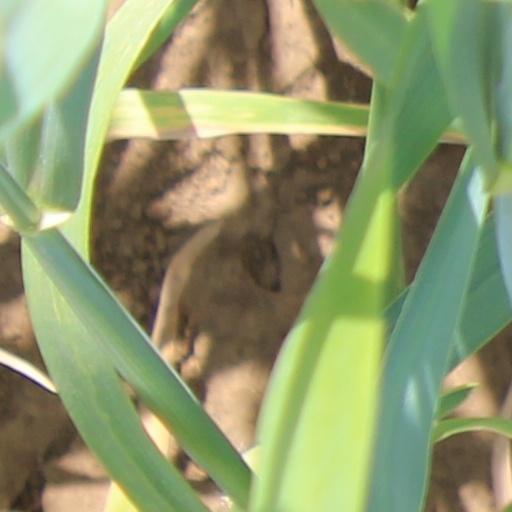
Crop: wheat